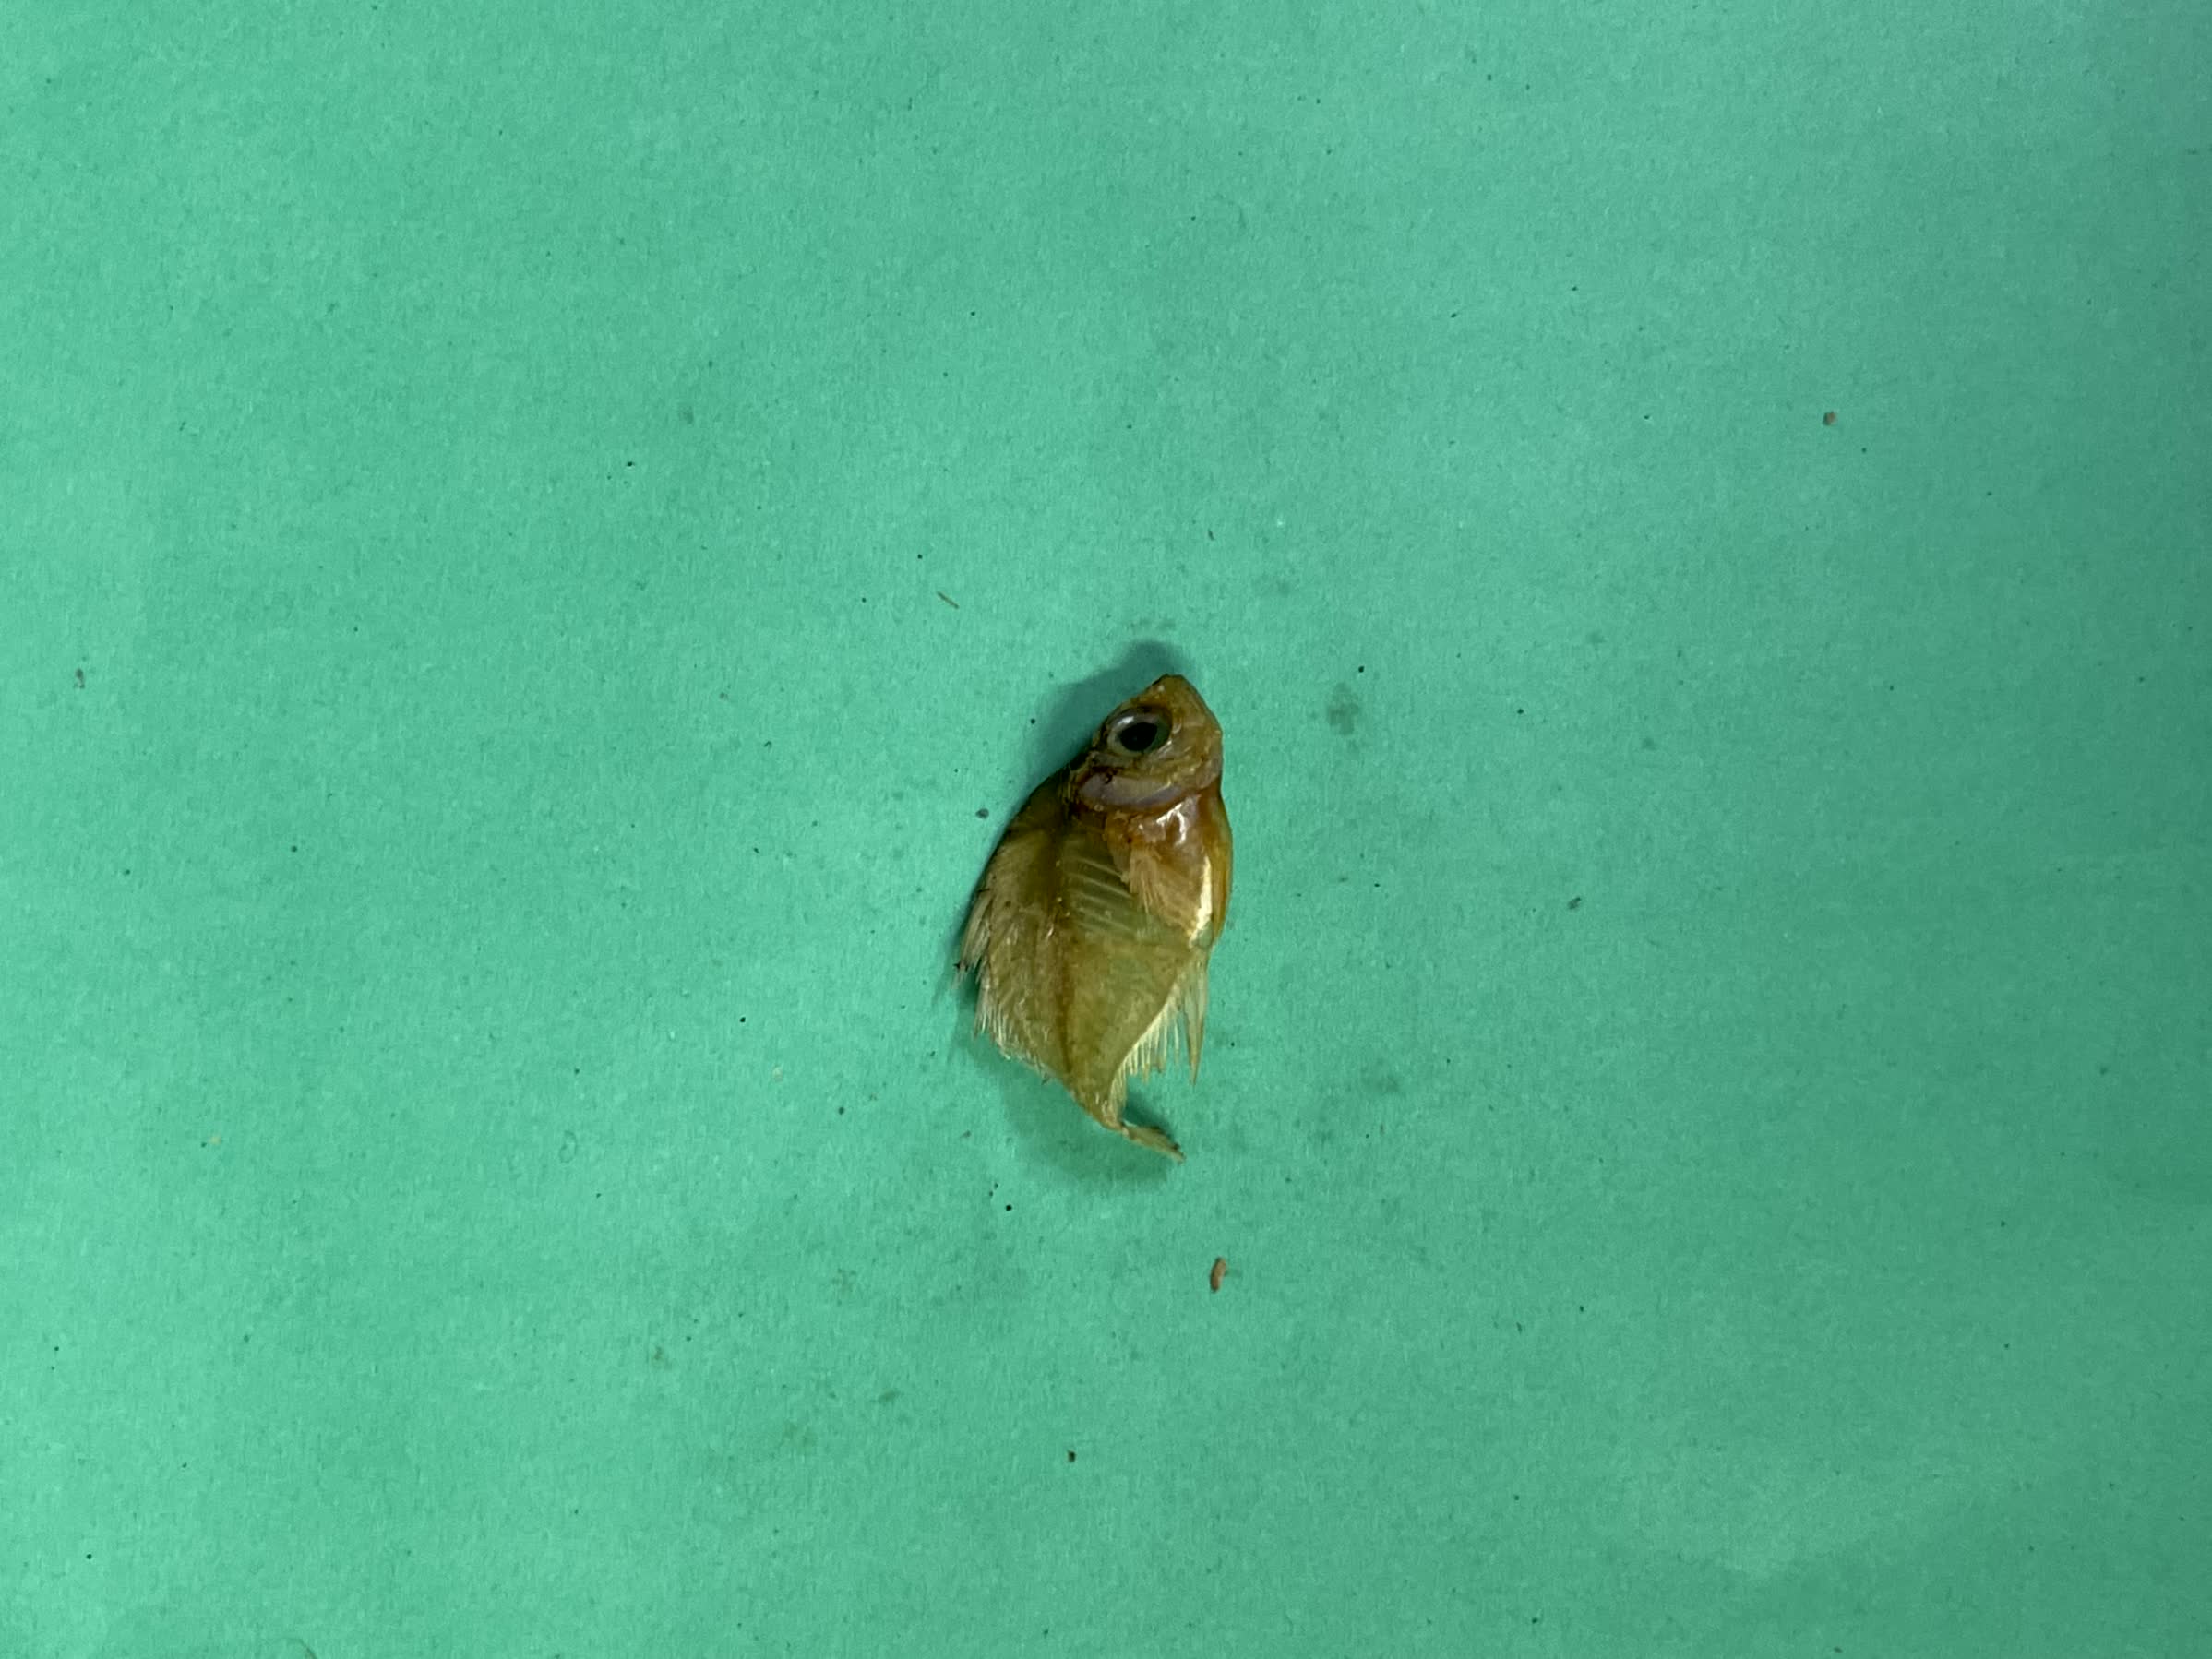
Species: Chanda